Xuxa Park (Brazilian TV series)

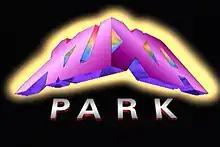

Xuxa Park was a Brazilian children's television series hosted by pop star Xuxa Meneghel, better known by the homonym Xuxa, the series aired on Globo from 4 June 1994 to 6 January 2001. The program, a reboot of a Spanish program of the same name broadcast in the early 1990s, was shown on Saturday mornings and aimed at a family audience. The program featured many elements from the previous version, such as games, cartoons, and musical numbers.